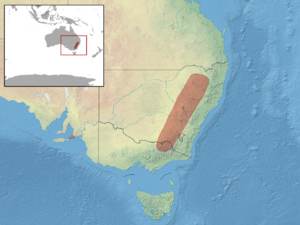
Eulamprus heatwolei est une espèce de sauriens de la famille des Scincidae.